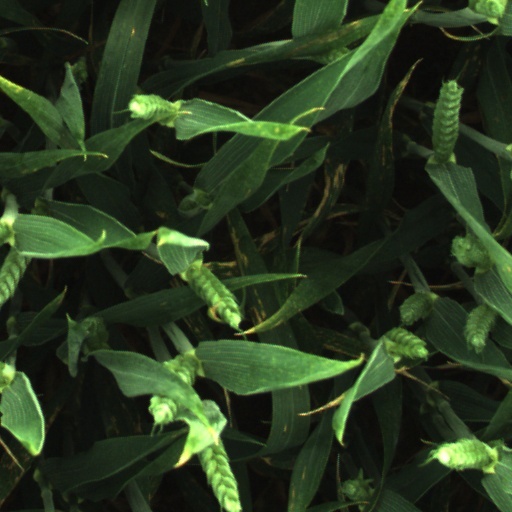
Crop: wheat